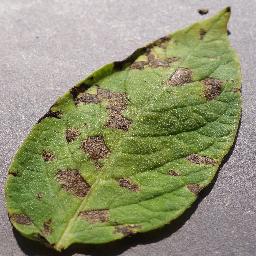
Label: Potato___Early_blight